Appalachian mixed mesophytic forests

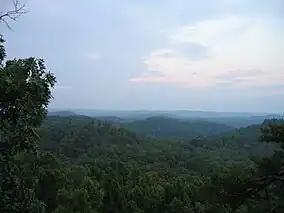
Daniel Boone National Forest in Kentucky

The woodlands of the area are rich in wildlife. In particular they are important habitat for migrating birds including wood warblers, vireos, and thrushes. The rivers of the ecoregion have the highest species richness of any freshwater ecosystem. In particular, there are a large number of endemic fish and shellfish species.